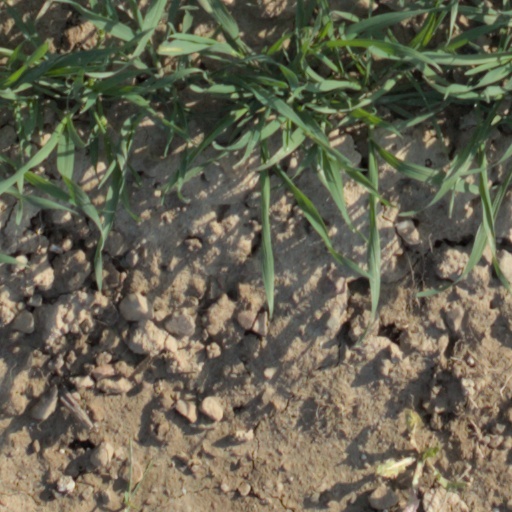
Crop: wheat